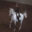
Label: horse